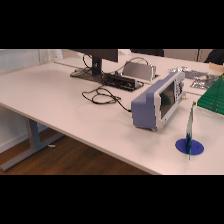
Label: NonHuman